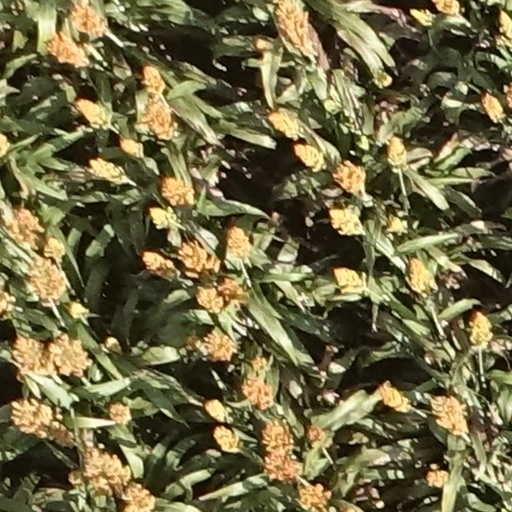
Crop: sorghum